History of Ahmedabad

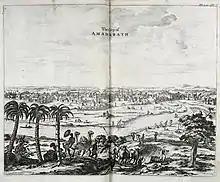
Drawing by Dutch missionary Philippus Baldaeus based on description of city in "A True and Exact Description of the Most Celebrated East-India Coasts of Malabar and Coromandel and Also of the Isle of Ceylon", 1672 translated from Dutch

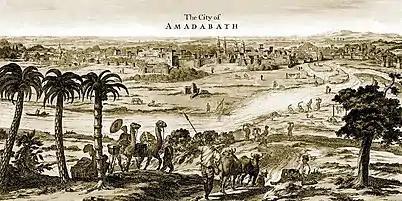
Lithograph by Dutchman Philip Baldeus depicting Ahmedabad and Sabarmati river circa 1752

Mughal emperor Akbar entered Gujarat and won Anhilwad Patan in 1572. In November 1572, after receiving the submission of its nobles, he made Gujarat a province of his empire, and appointed a governor. When Akbar was gone, the rebel Mirzas connected to Timurid dynasty, backed by some of the Gujarat nobles, came against Ahmedabad in 1573. Two years later in 1575, at a second siege Muzaffar Husain Mirza all but took the city. In 1583 Muzaffar Shah III, the last ruler of Gujarat sultanate, recaptured Ahmedabad and spoiled it of gold, jewels, and fine cloth. Akbar sent Mirza Khan, one of his chief nobles, leading the Mughal army against Ahmedabad. The armies clashed on 22 January 1584 at Sarkhej, after a hard-fought battle, routed Muzzafar's army and forced him to flee to Kathiawar. Raised to be Khan Khanan or head of the nobles, Mirza Khan turned the Sarkhej battlefield into a garden, "Fateh Bagh" (later "Fateh vadi"), the garden of victory, for long one of the chief sights of Ahmedabad. Khan Khanan governed the city from 1583 to 1590. In the early years of the seventeenth century Ahmedabad increased in size. Its governor Shaikh Farid Bukhari, or Syed Murtaza, who ruled from 1606 to 1609 founded a new ward "Bukhari Mohalla" and built Wajihuddin's Tomb. In 1613, a company of thirty-two Englishmen under Mr. Aldworth, the first representatives of British East India Company, came to Ahmedabad. On 15 December 1617, Sir Thomas Roe came to Ahmedabad. About three weeks later on 6 January 1618, Mughal emperor Jahangir gave an audience to him. The Dutch traders also visited him. Jahangir stayed in the city for nine months but was unimpressed by its environment calling it "Gardabad", the city of dust. His wife Nur Jahan governed the city during this period.